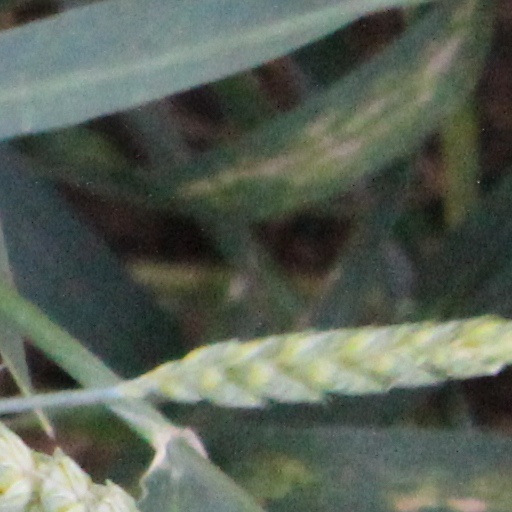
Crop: wheat